Andries Van den Abeele

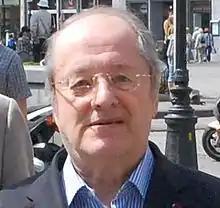
In 2010

Andries Maurice Jean Marie Baron Van den Abeele (born April 12, 1935, in Bruges) is a Belgian historian historical preservationist, and former entrepreneur, politician, and employers' organization chairman.